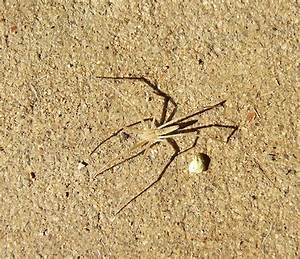
Label: ragno